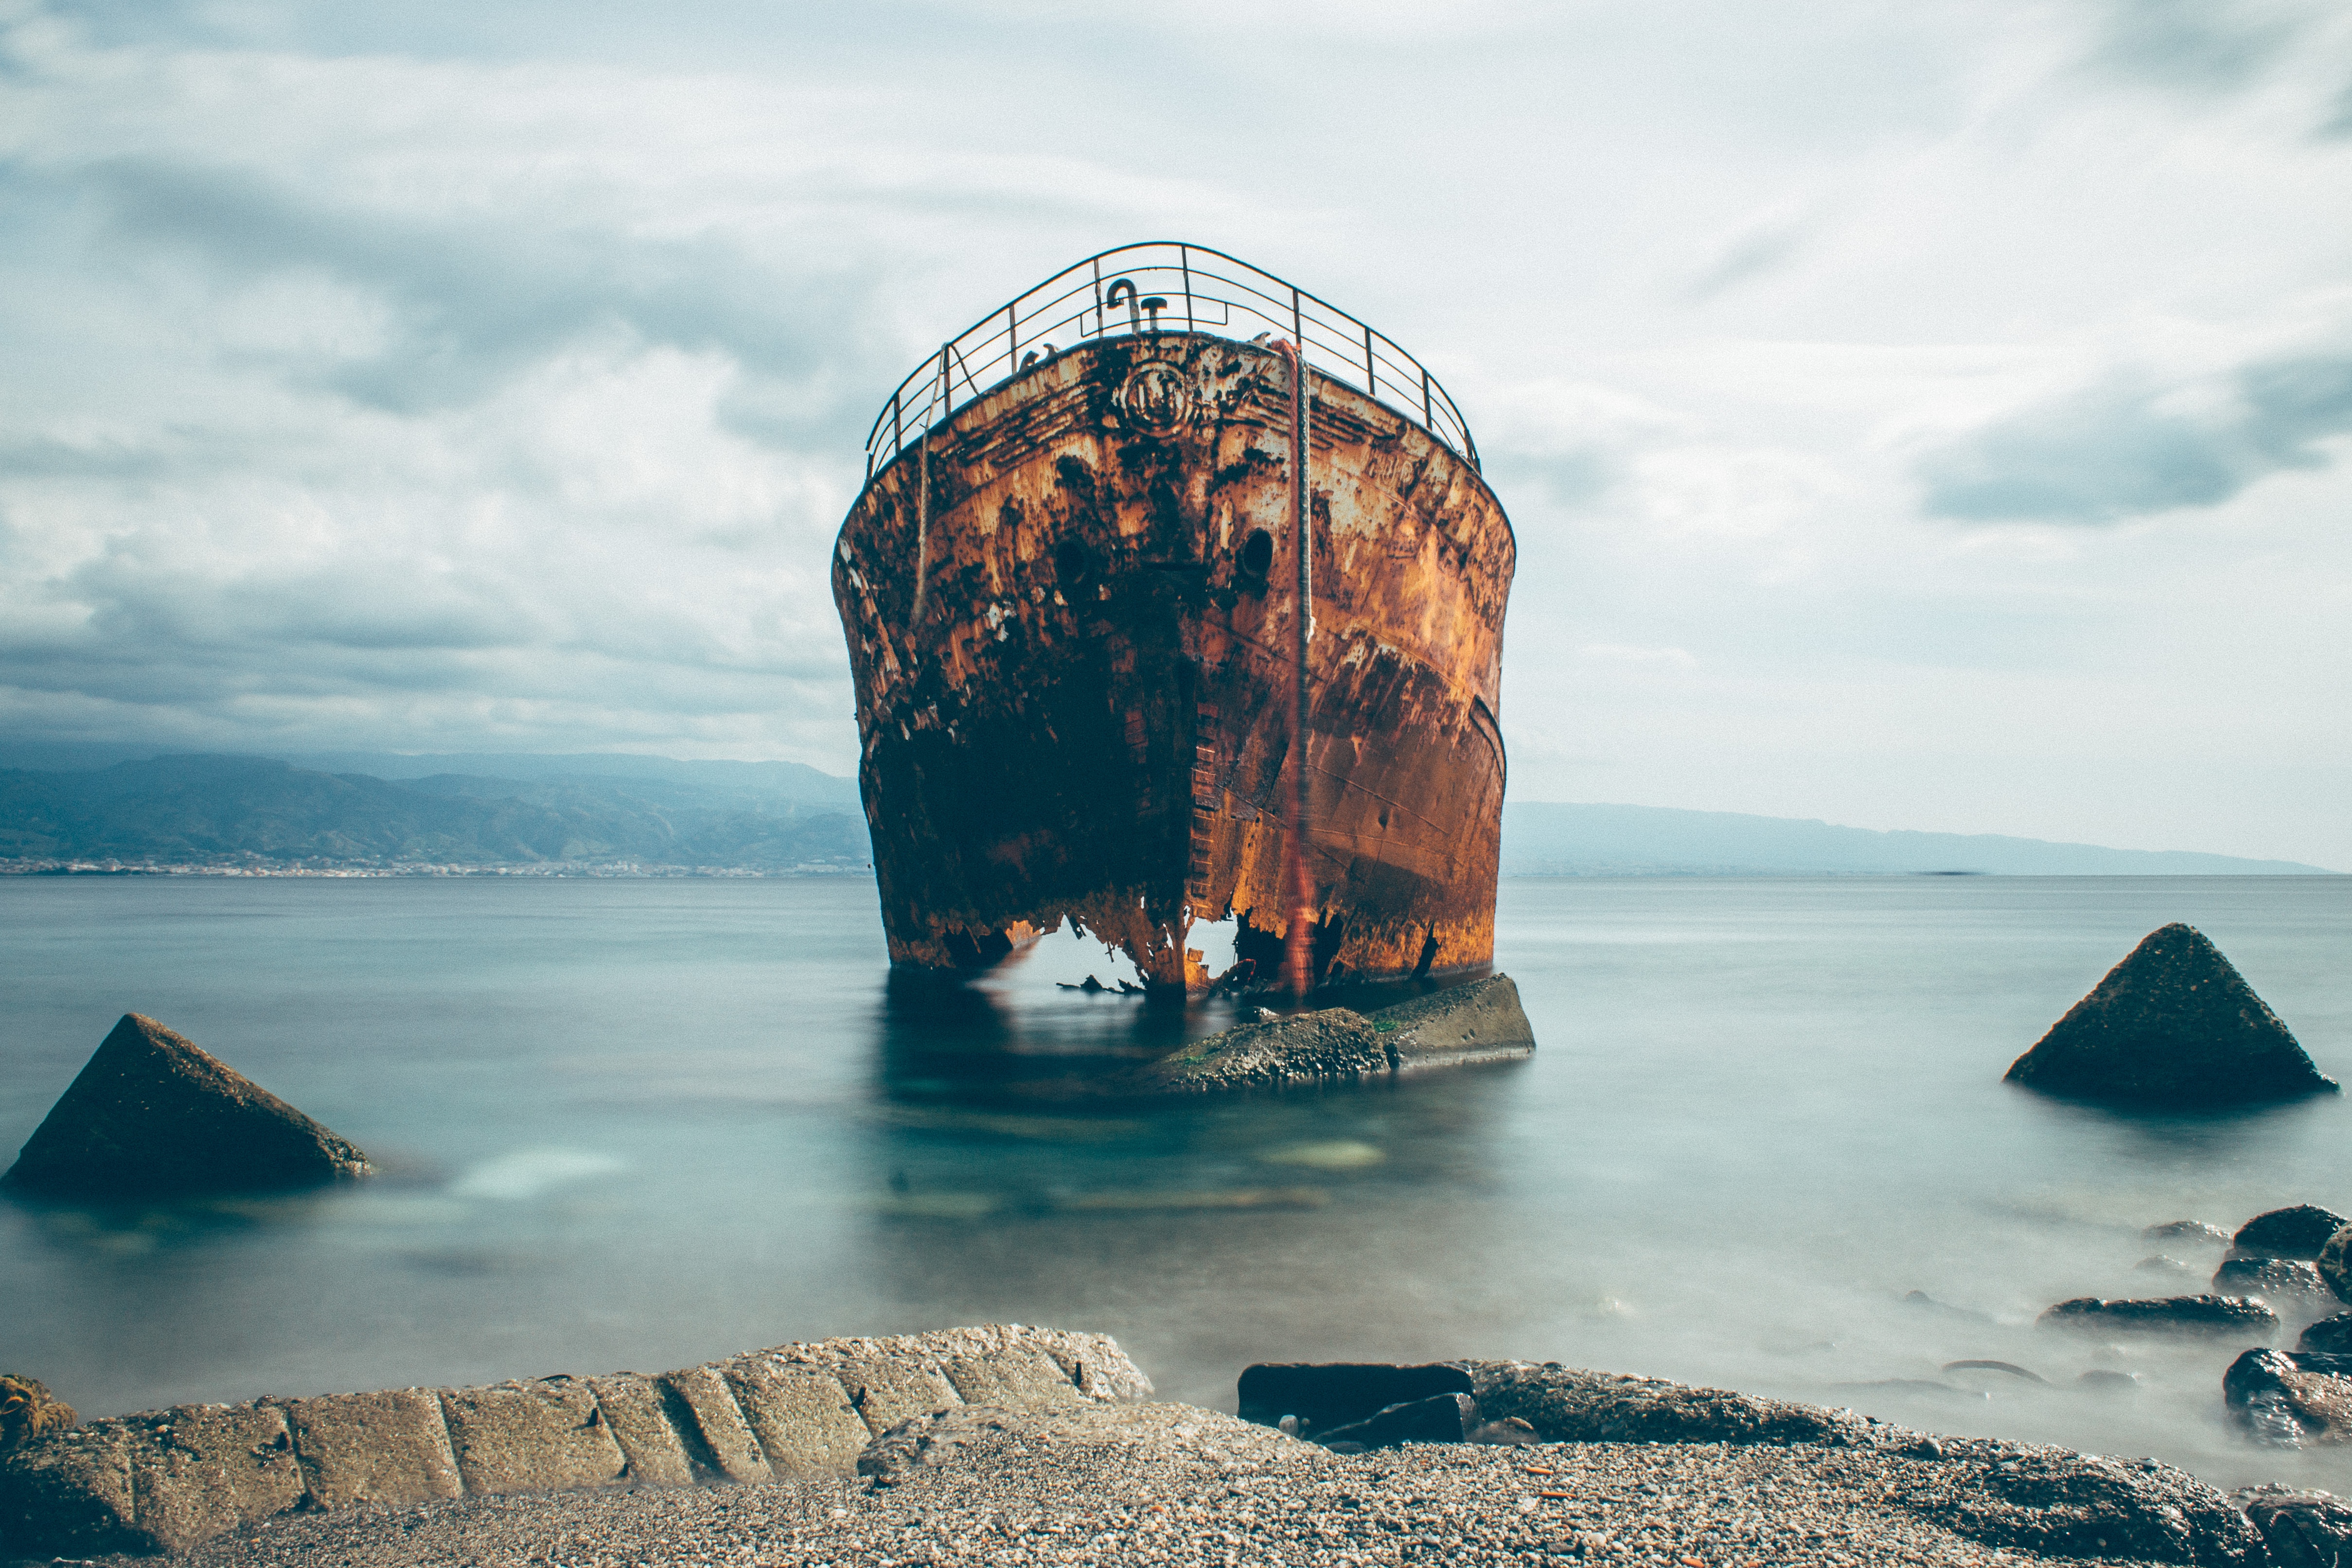
rock, sea, sky, azure, water, coast, horizon, ocean, islet, formation, coastal and oceanic landforms, landscape, tourism, photography, promontory, vacation, cloud, beach, vehicle, klippe, cliff